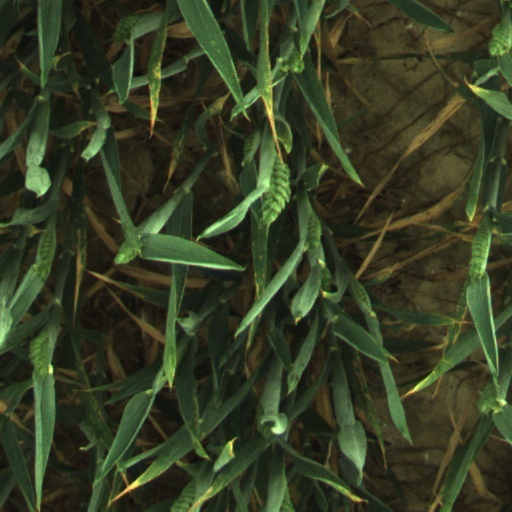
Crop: wheat